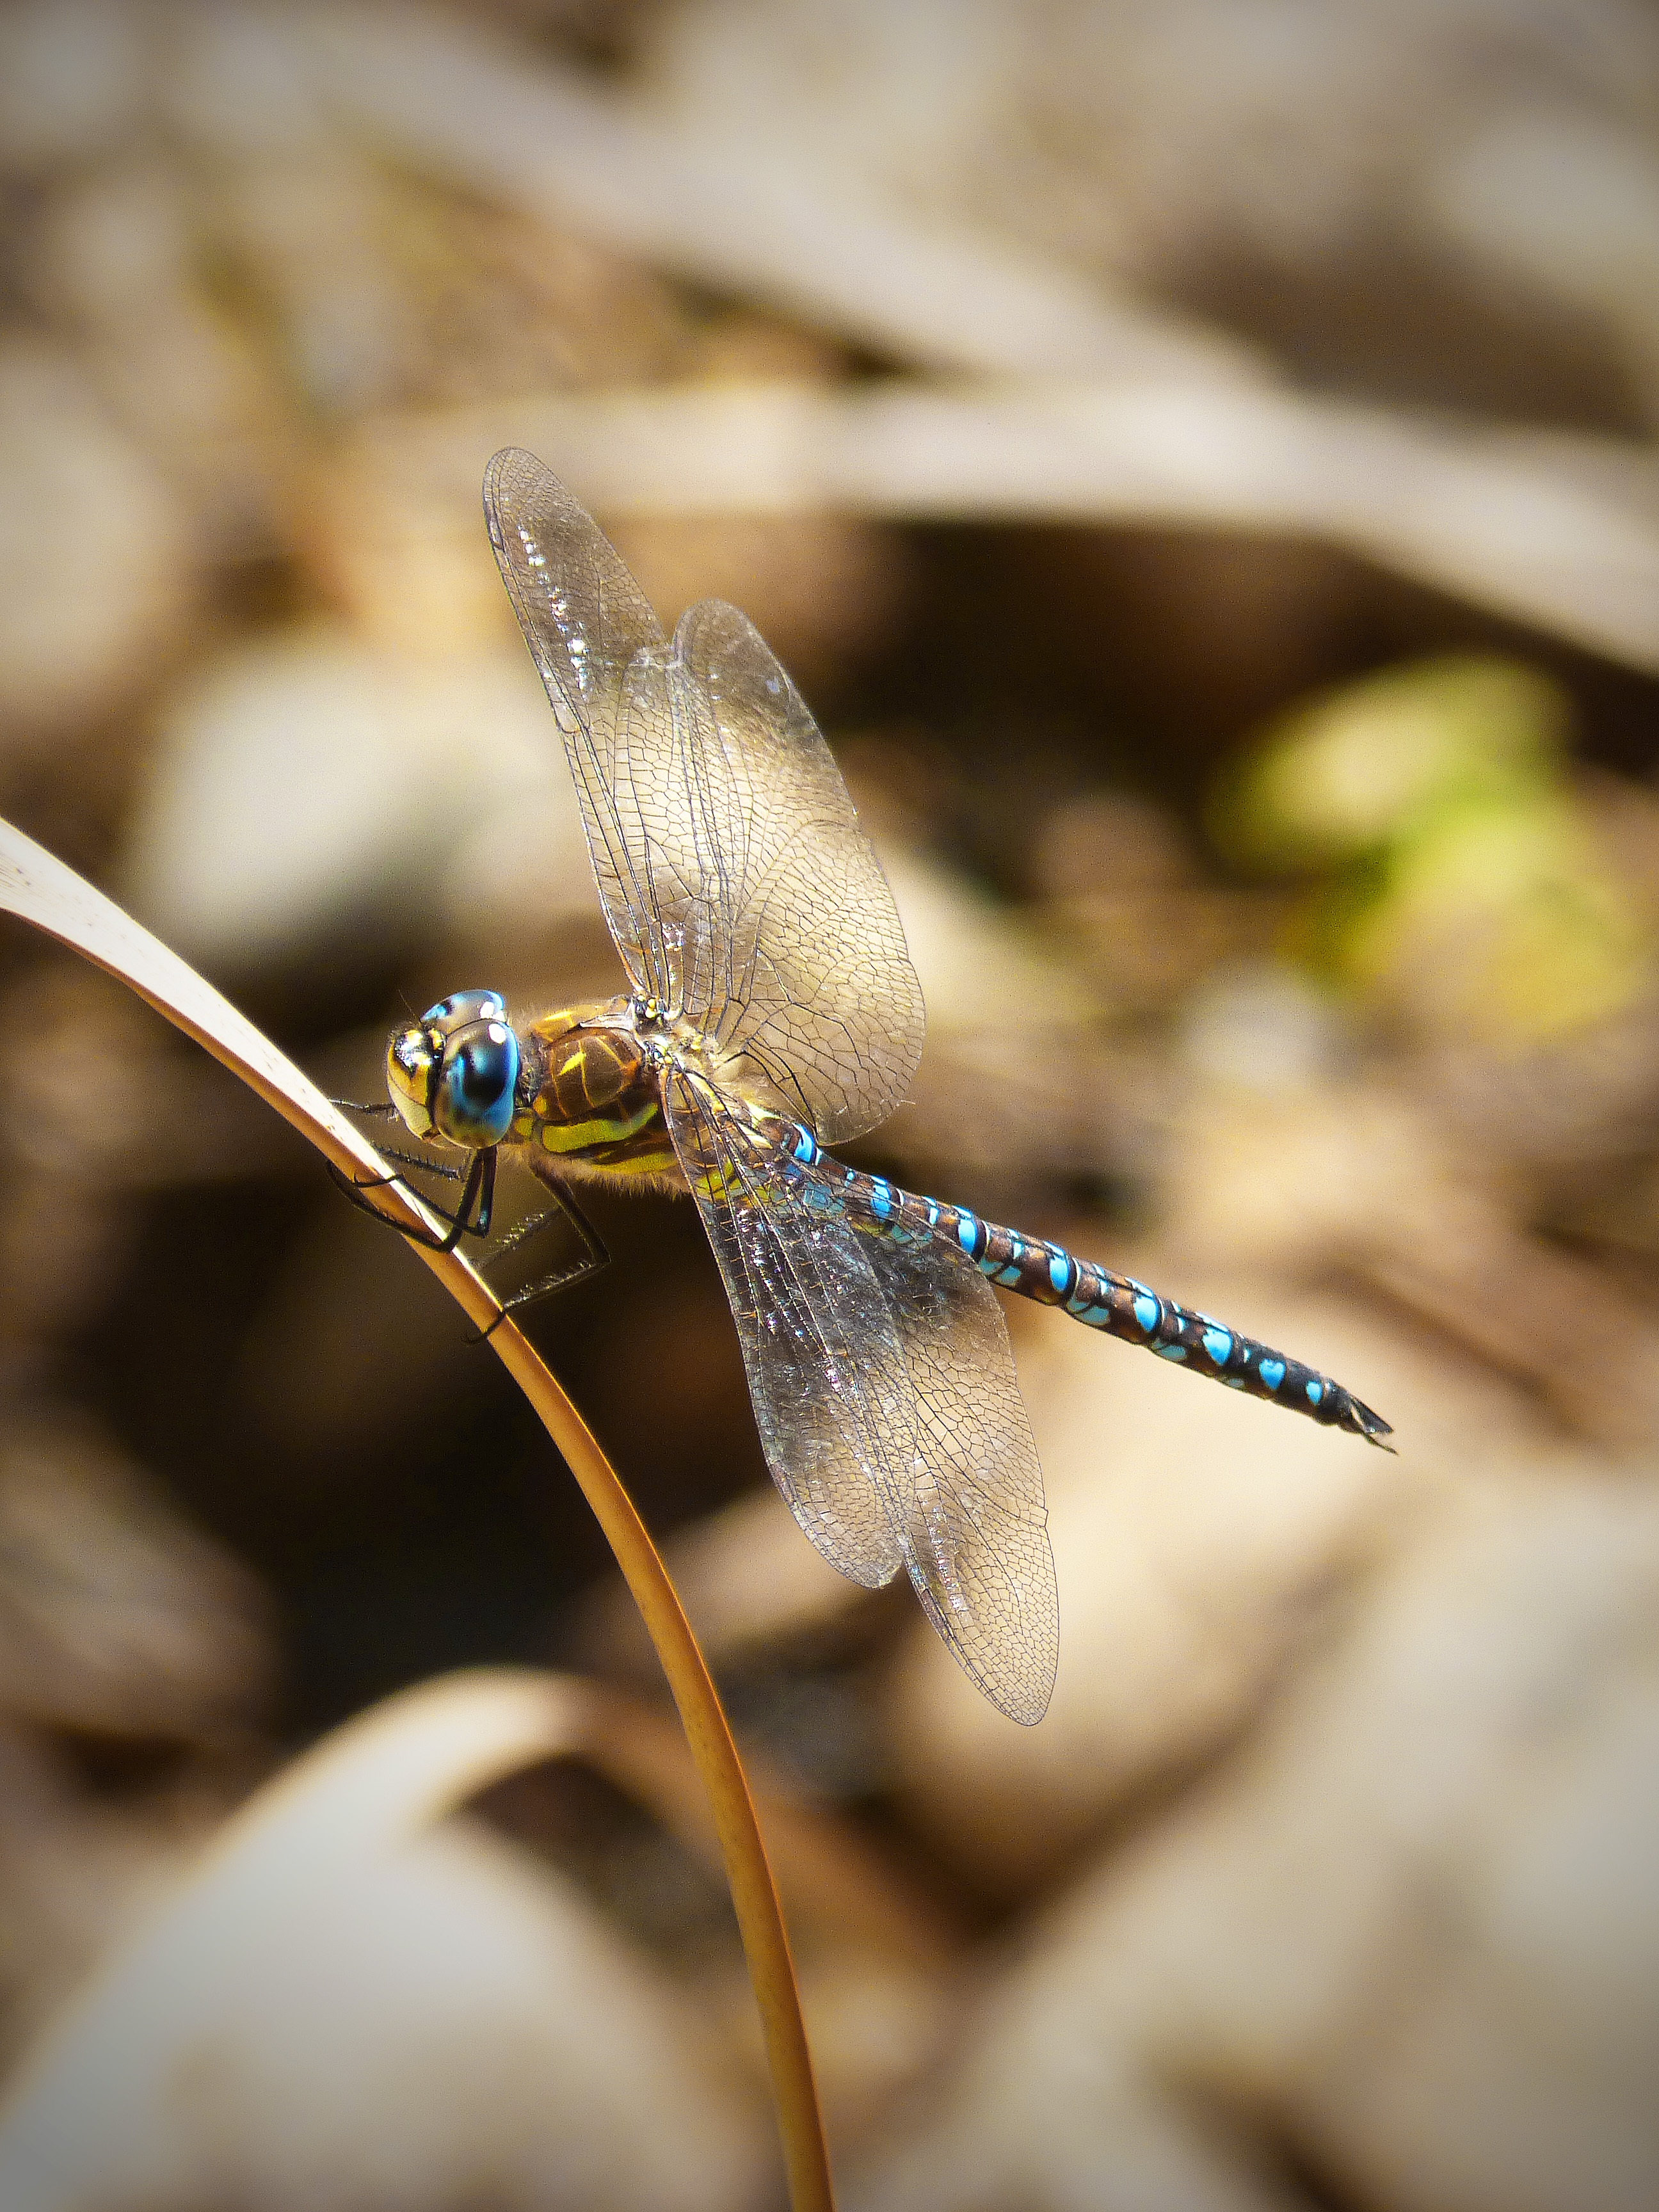
nature, wing, photography, wildlife, green, insect, blue, fauna, invertebrate, close up, wings, dragonfly, beauty, damselfly, macro photography, arthropod, dragonflies and damseflies, net winged insects